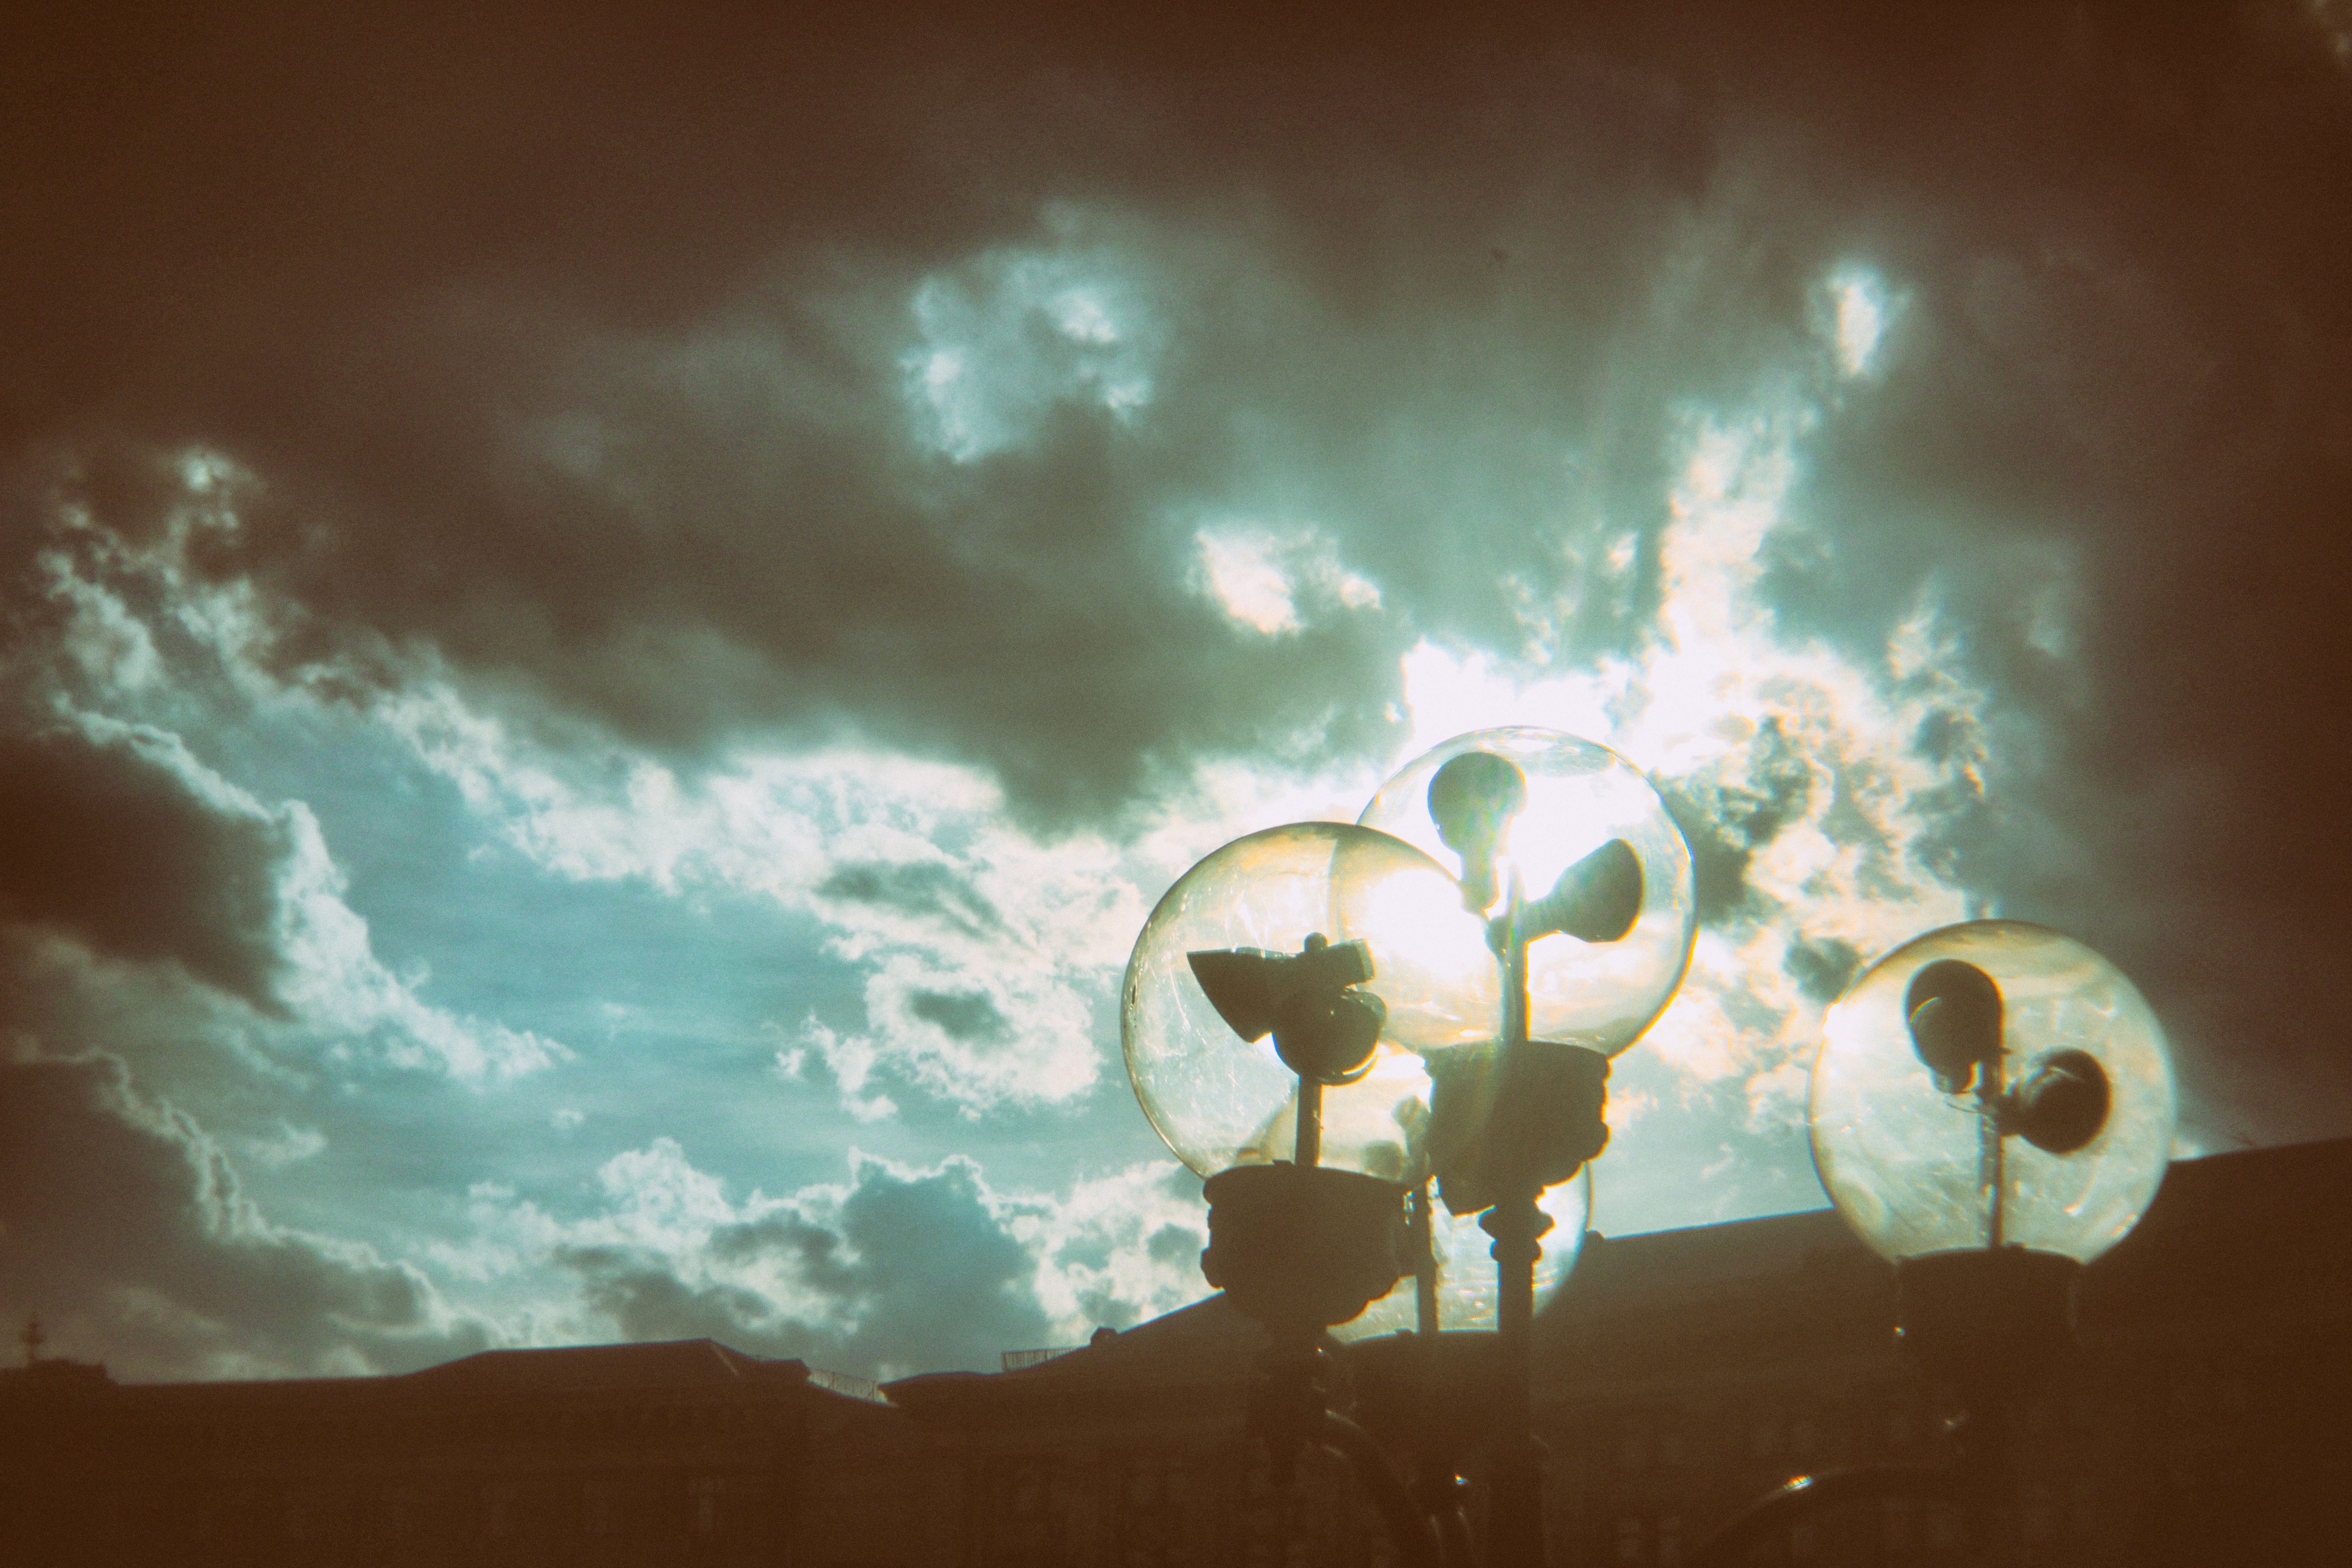
light, cloud, sky, sunlight, morning, atmosphere, reflection, atmosphere of earth, computer wallpaper